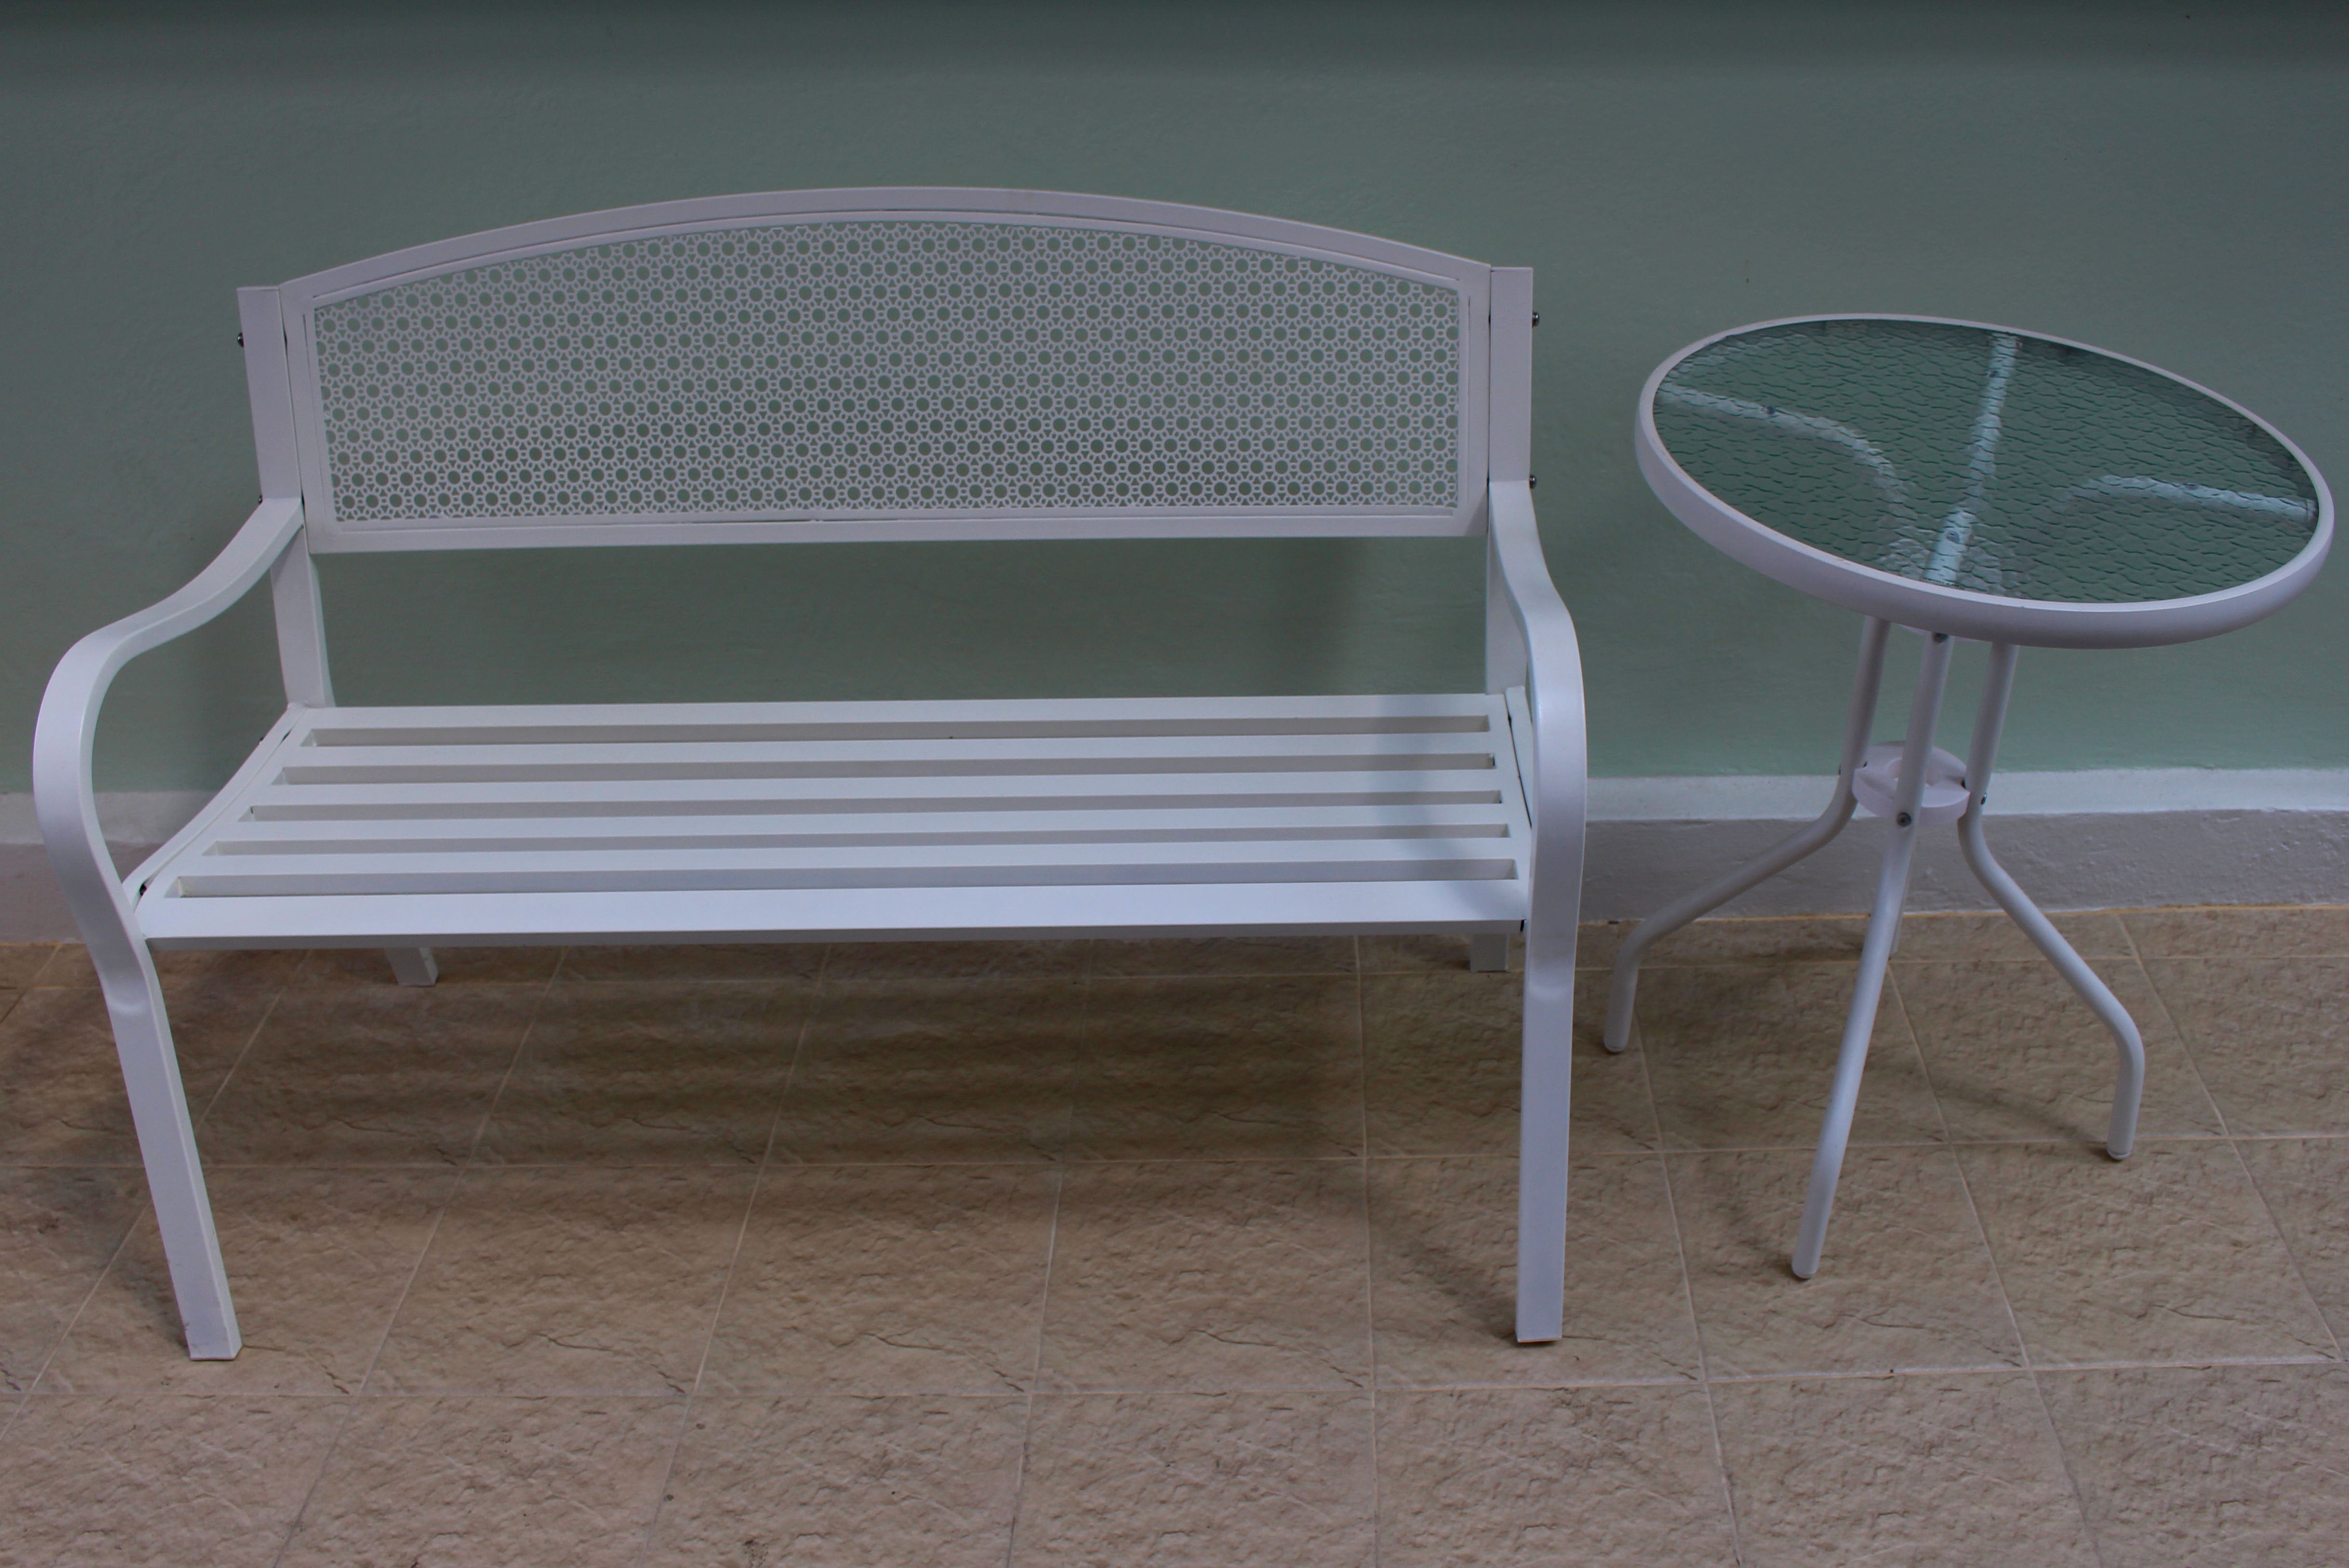
table, light, white, bench, chair, floor, seat, interior, home, decoration, space, indoor, clean, empty, set, furniture, room, lifestyle, decor, modern, design, dining, new, style, contemporary, elegance, nobody, outdoor furniture, studio couch, table and chair